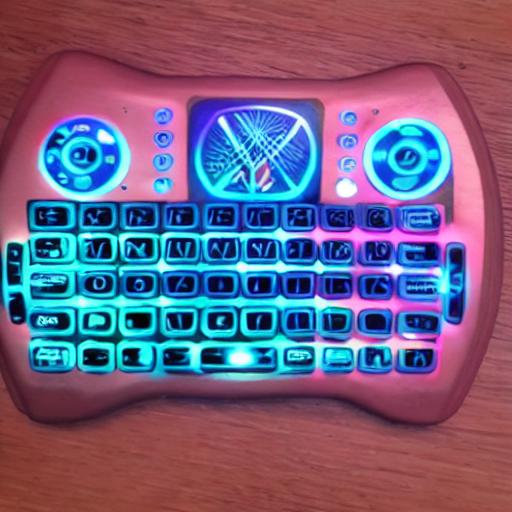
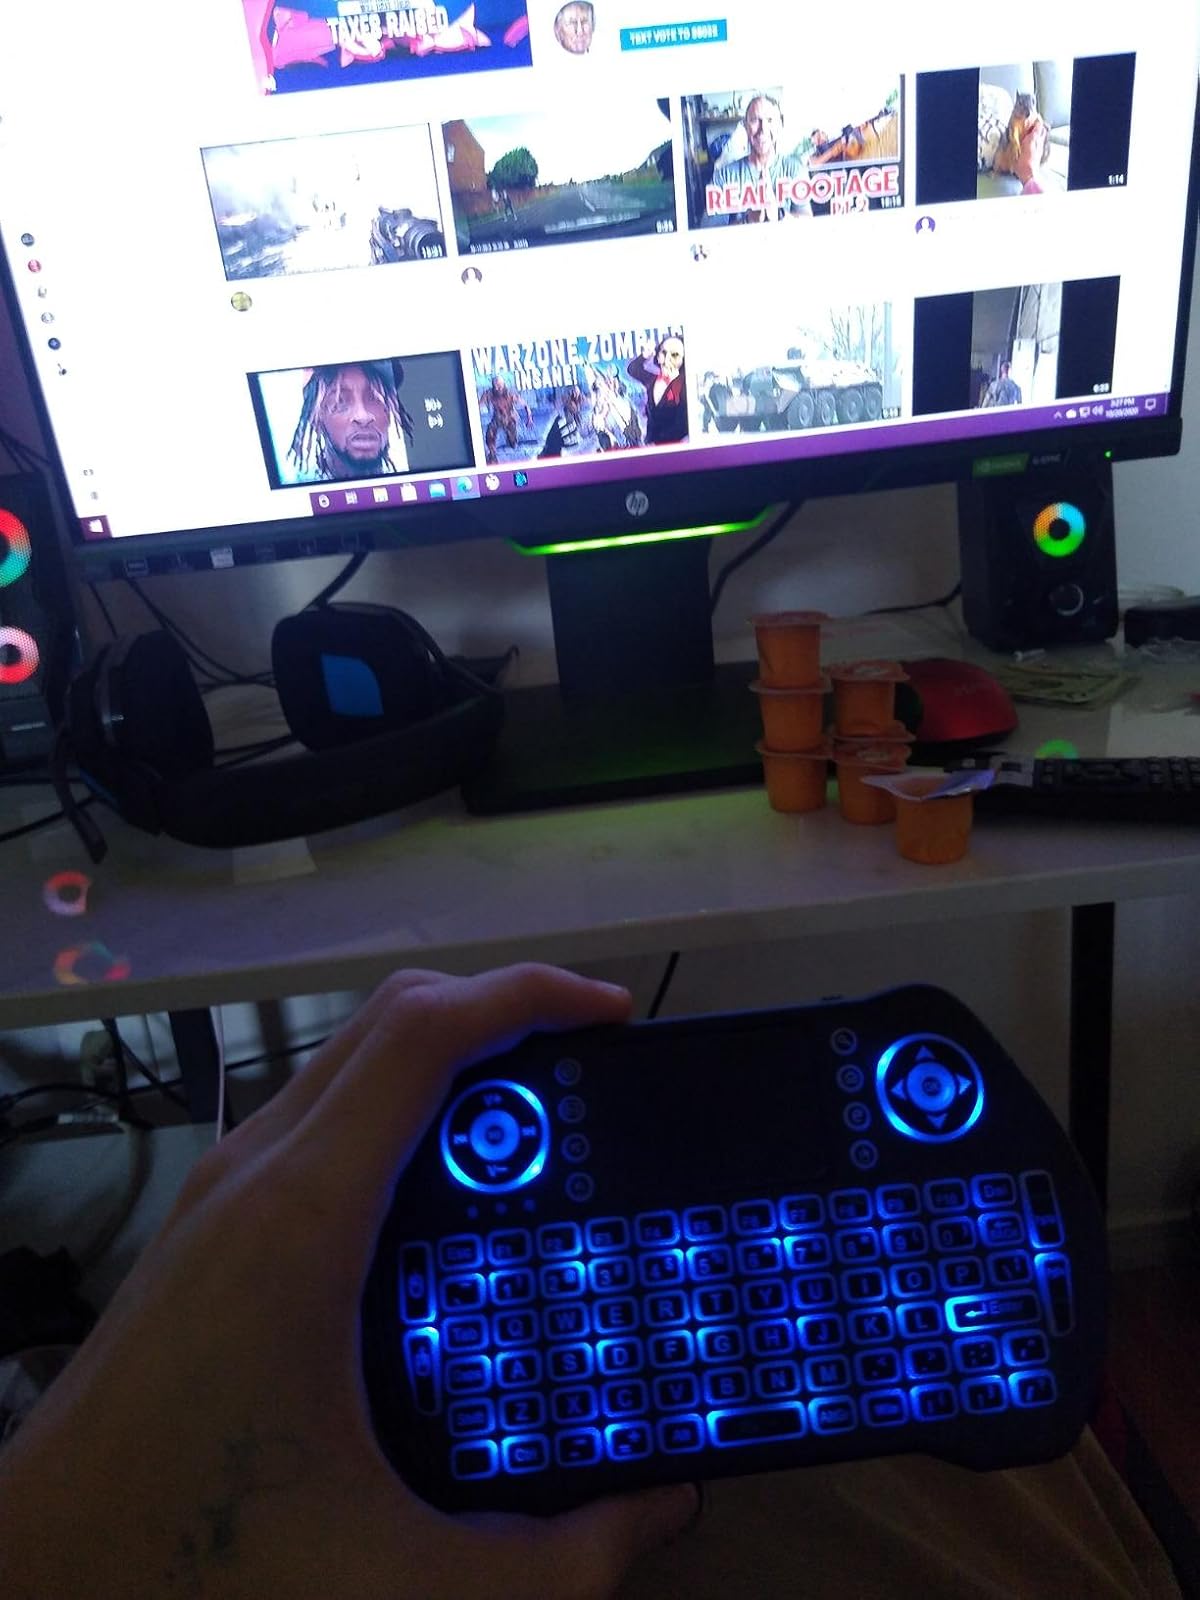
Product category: keyboard
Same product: no